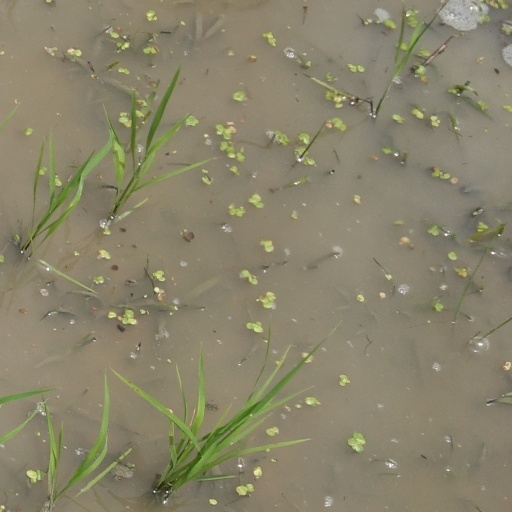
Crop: rice